Hammershus

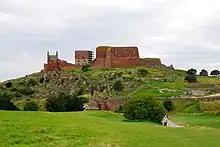
Hammershus

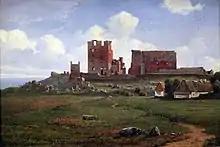
"Ruins of Hammershus" Anton Eduard Kieldrup (1848)

Hammershus is a medieval era fortification at Hammeren on the northern tip of the Danish island of Bornholm.